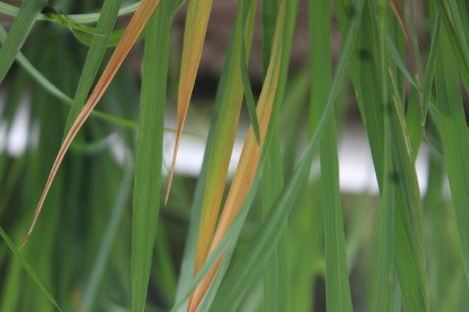
Disease: Tungro